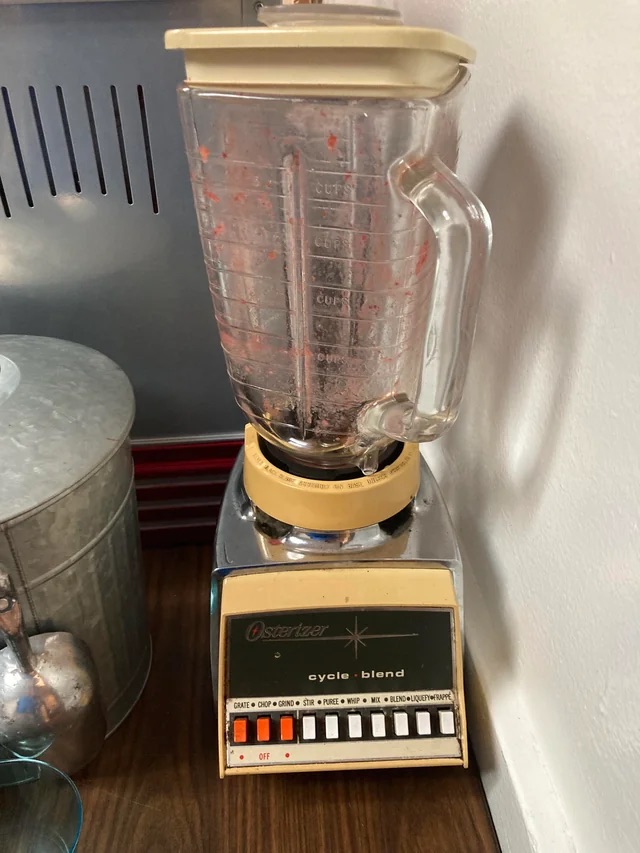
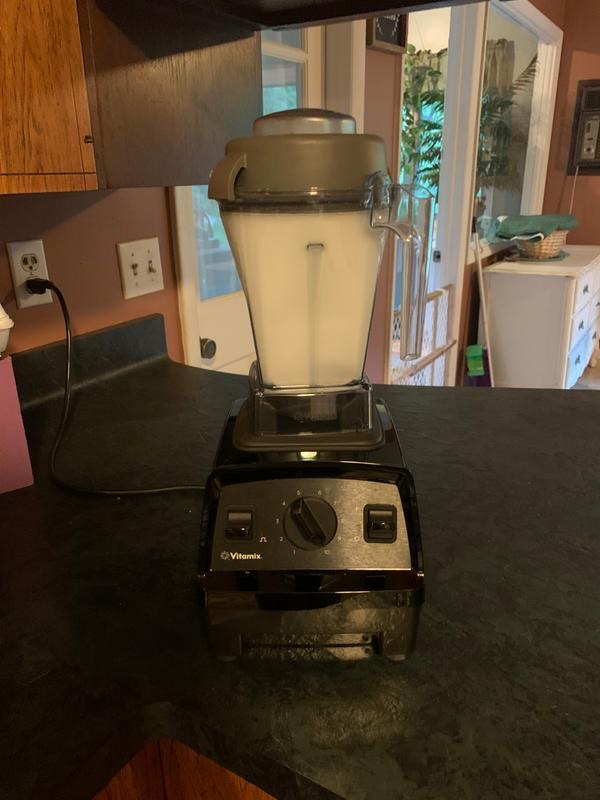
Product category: items_blender
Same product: no